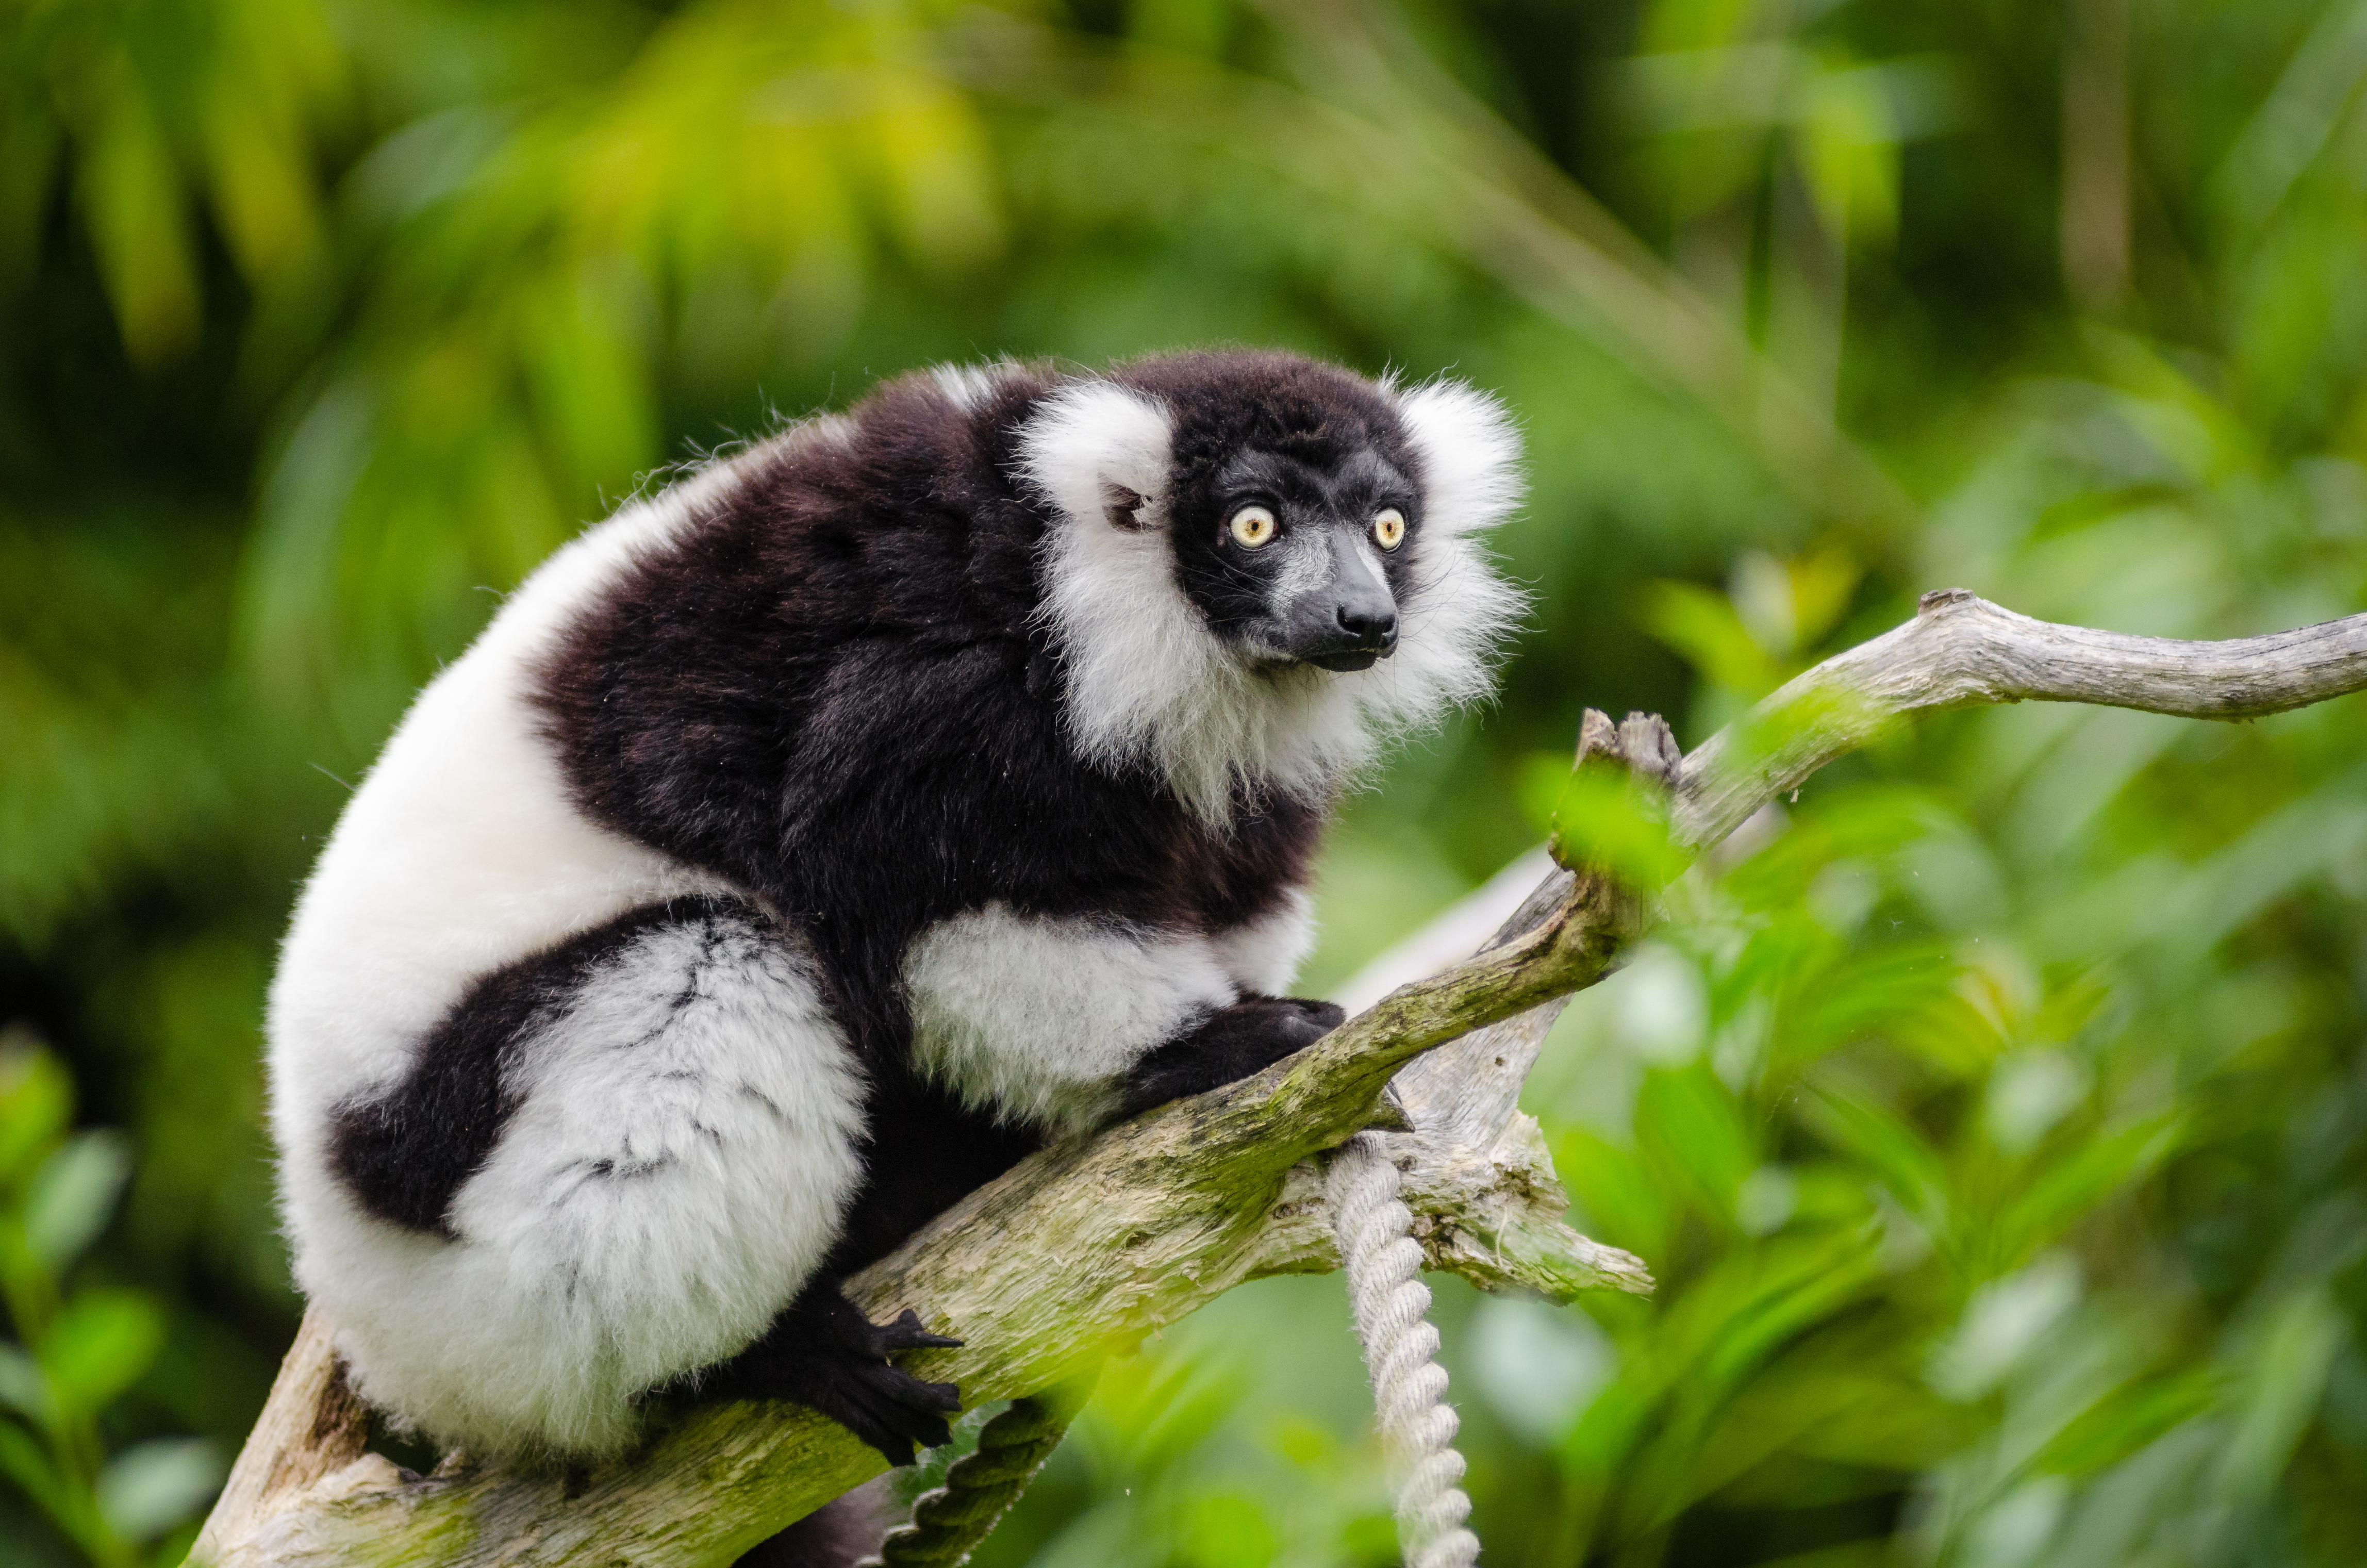
animal, wildlife, zoo, beak, mammal, fauna, primate, gibbon, madagascar, vertebrate, lemur, new world monkey